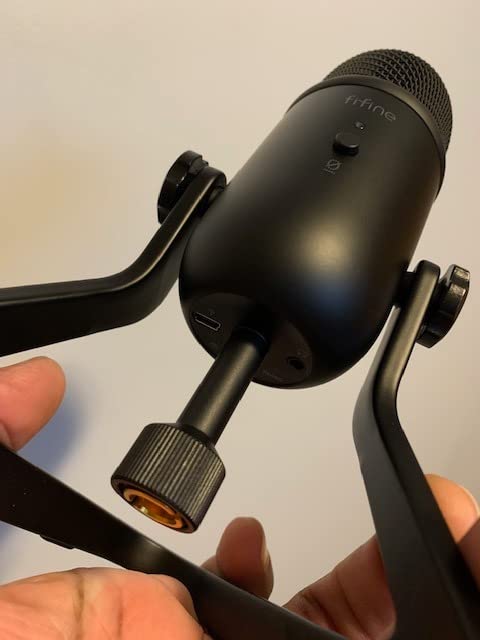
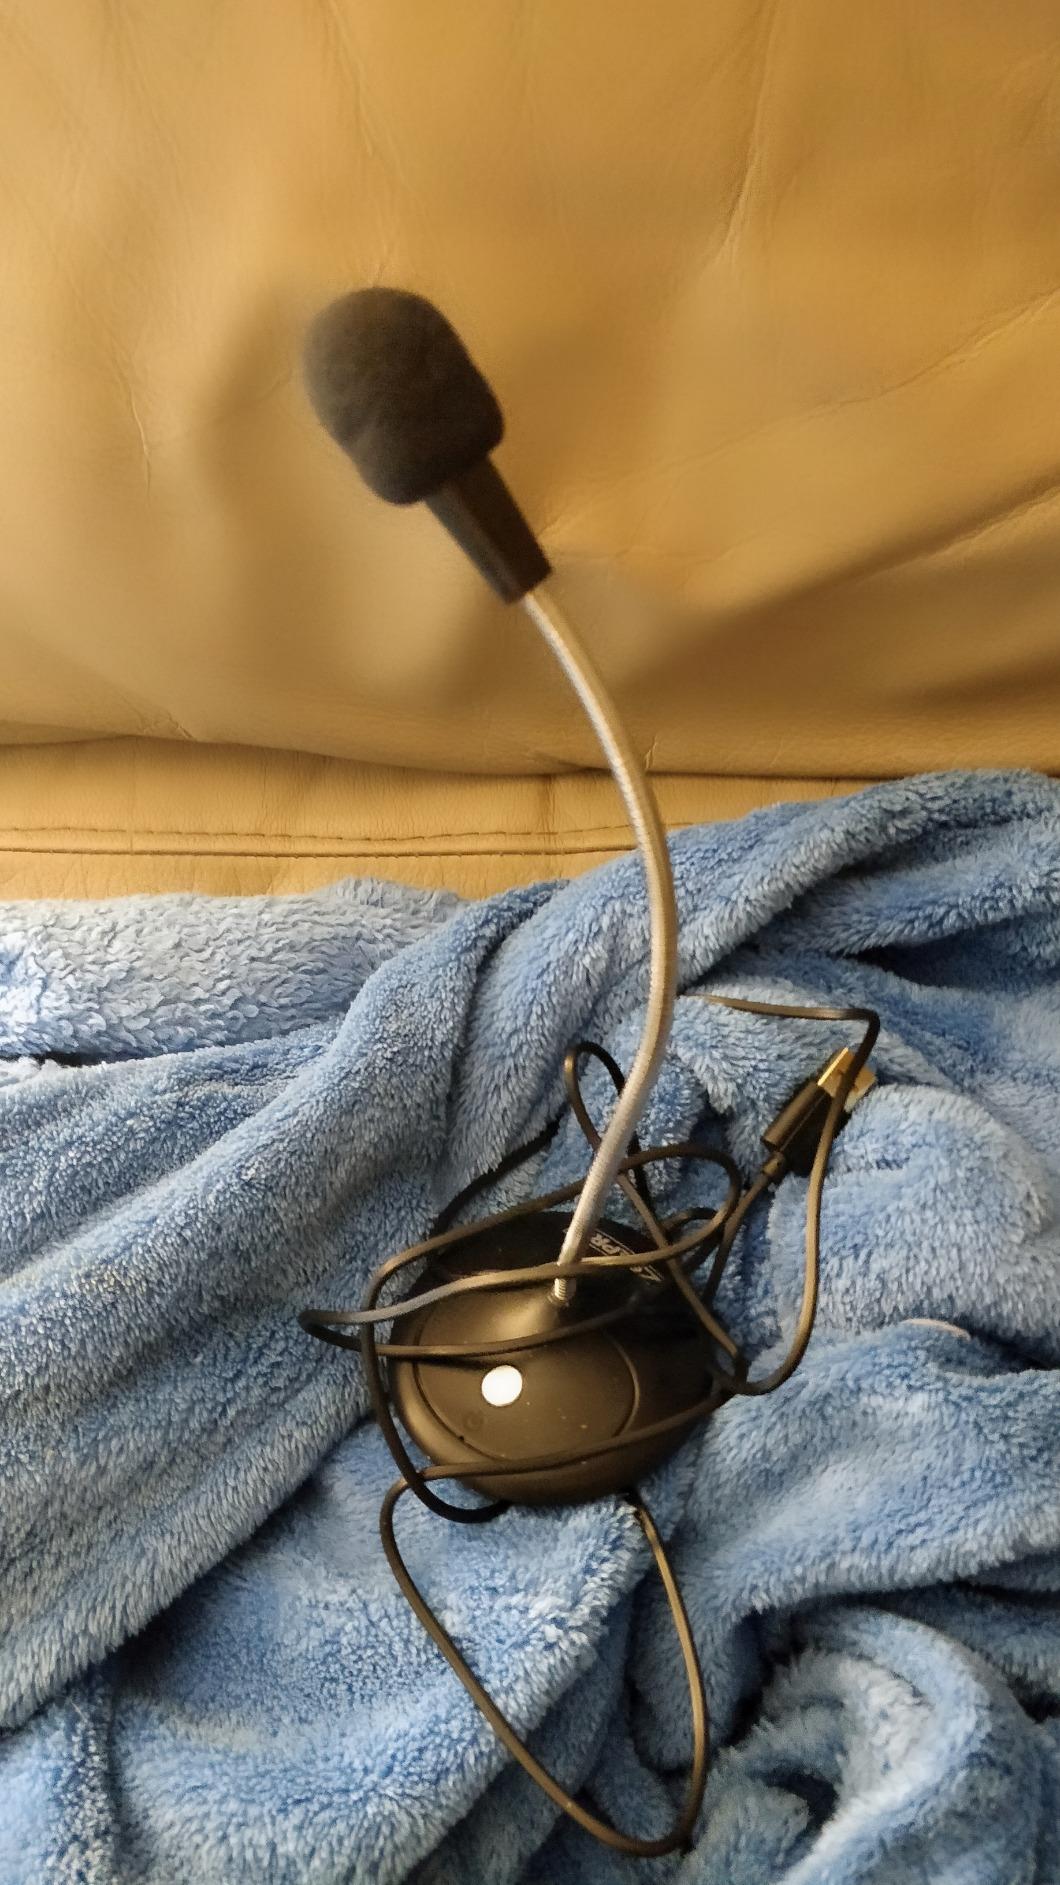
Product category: microphone
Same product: no